Lotus Blossom (film)

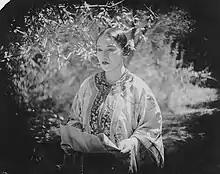
Lady Tsen Mei in "Lotus Blossom"

Lotus Blossom (also known as 蓮の花 in Japanese or Hachisunohana in Hepburn romanization or Lian hua xin chu xi and Daughter of Heaven) is a 1921 Chinese-Japanese film written and directed by Shanghai-born Japanese actor James B. Leong and Frank Grandon.